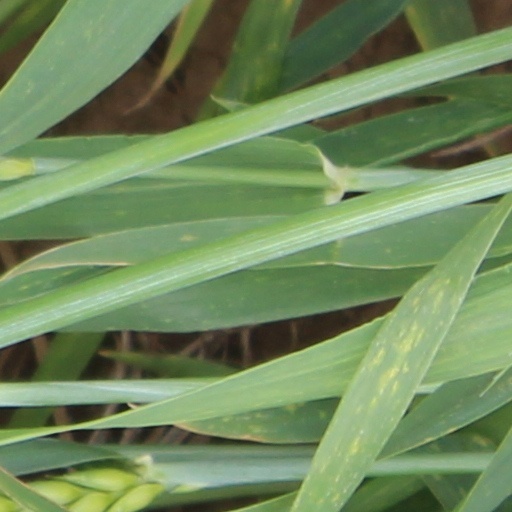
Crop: wheat